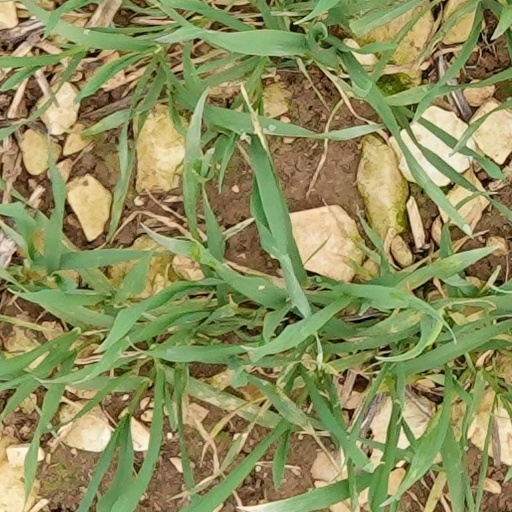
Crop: wheat